Lady Dynamite

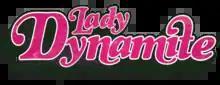

Lady Dynamite is an American comedy television series starring Maria Bamford, and is loosely based on her life. It was created by Pam Brady and Mitch Hurwitz, on Netflix. The twelve-episode first season was released in its entirety on May 20, 2016. The series was renewed for a second season on July 27, 2016. The second season premiered on November 10, 2017. On January 13, 2018, the series was canceled after two seasons.